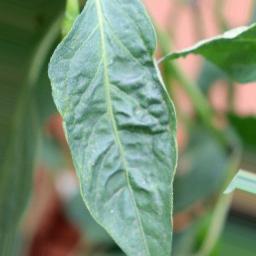
Label: mites_and_trips